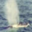
Label: whale